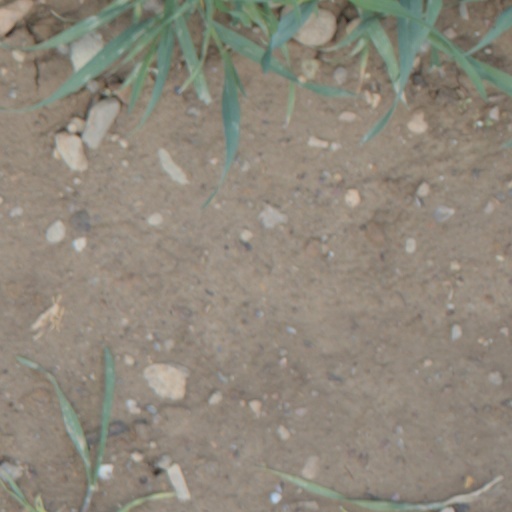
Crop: wheat